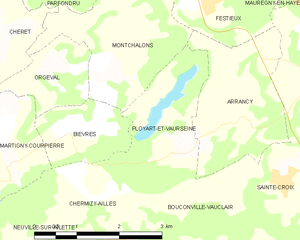
Carte des communes françaises: Ployart-et-Vaurseine